Allen Saunders

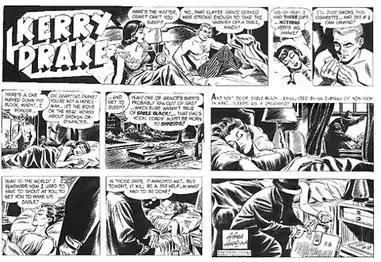
Allen Saunders and Alfred Andriola's "Kerry Drake" (July 25, 1968). To see this image at a higher resolution go to <a href="http%3A//www.art4comics.com/kdrakesn.jpg">Art 4 Comics

In addition to these two strips, as comics editor for Publishers Syndicate, he finished up the police strip "Dan Dunn" in 1942–43 and agreed to write the syndicate's proposed replacement, "Kerry Drake". But the artist, Alfred Andriola, stipulated receiving sole credit for it. So for three decades, Saunders intrigued newspaper and comic book readers with his well-written and researched "Kerry Drake" detective stories, but he was not credited, even when Andriola accepted the 1970 Reuben Award for ""Kerry Drake" by Alfred Andriola." Saunders quit the strip soon after that and was "not sorry". It was only after Andriola's death in 1983 that the real author was revealed.